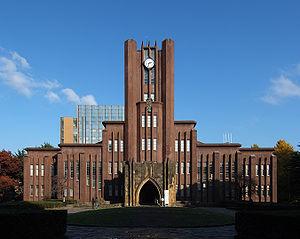
Yoshikazu Uchida, 23 février 1885 - 14 décembre 1972, est un architecte et ingénieur japonais. Il conçoit de nombreux bâtiments sur le campus de l'Université de Tokyo dont il est par ailleurs le 14ᵉ président.
L'Auditorium Yasuda est un bâtiment situé sur le campus de Hongō de l'université de Tokyo. Construit à partir de 1921 et achevé en 1925, il est l'œuvre des architectes Yoshikazu Uchida, Hideto Kishida et est classé comme bien culturel tangible du Japon.